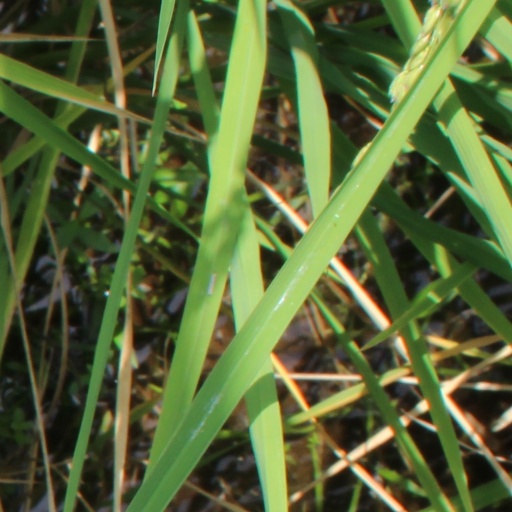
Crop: rice